Joey Manley

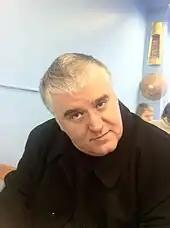
Joey Manley in 2011

In a 2006 interview with "The Comics Journal", Joey Manley stated that he did not believe that an optimal business model for webcomics exists. Manley stated that he went with subscription models for his early projects because online advertising rates were low and bandwidth was very expensive at the time. Manley felt the need to defend his business model a lot because the subscription model was unpopular among some ideological groups, and he quickly became known as "the subscriptions guy" in his community. However, as advertising revenue increased, Manley began adopting that model more in his services. Manley noted that he would have wanted to get into the print market as well, but was not able to afford it. One year earlier, Manley said: "You'll lose a lot less money publishing on the Web than publishing a printed comic."